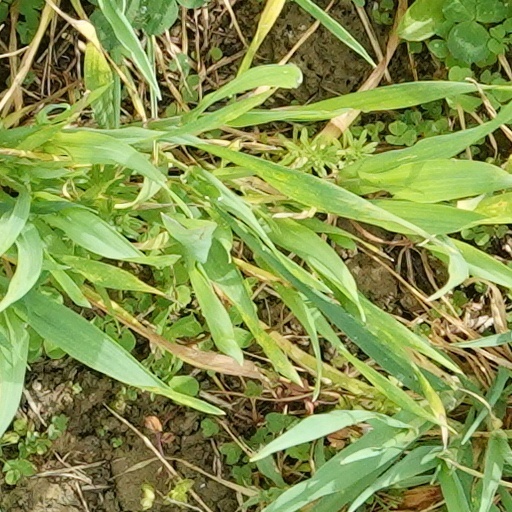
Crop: wheat